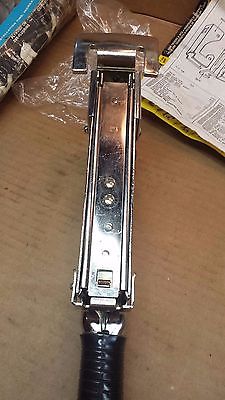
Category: stapler